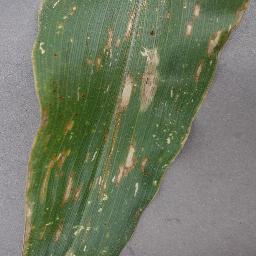
Label: Corn_(Maize)___Gray_Leaf_Spot_(Cercospora)